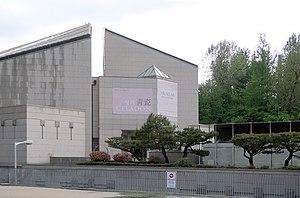
Le musée de l'université féminine Ewha en 2018. Séoul.
L’université pour femmes Ewha est une université sud-coréennes située à Séoul. Elle a été créée en 1886.